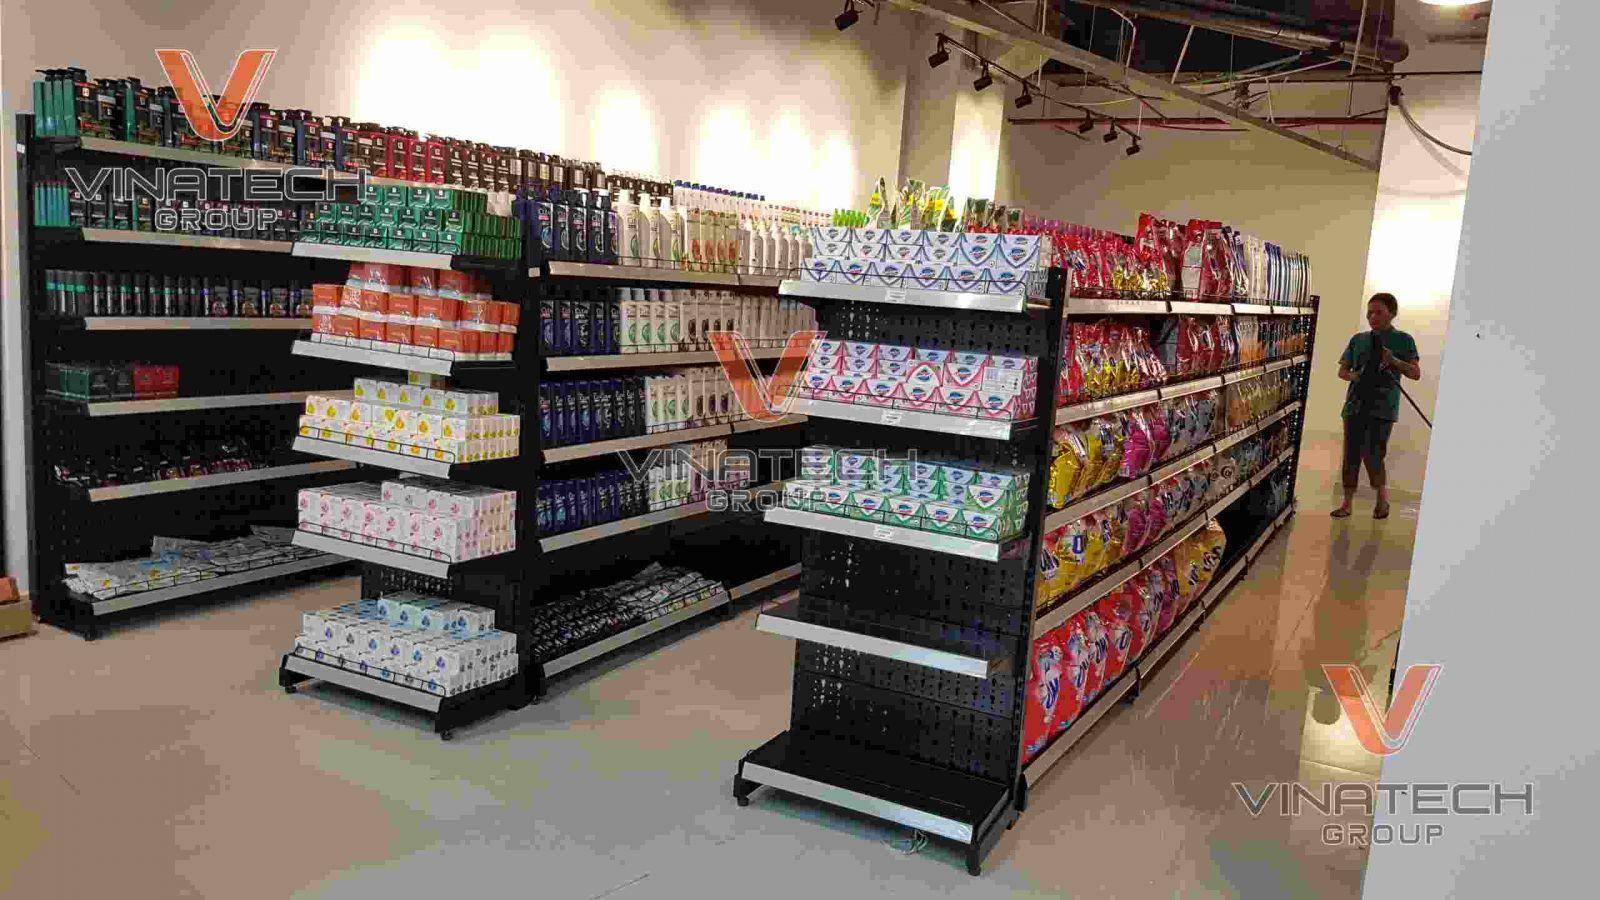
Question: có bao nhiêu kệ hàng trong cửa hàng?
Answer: có ba kệ hàng